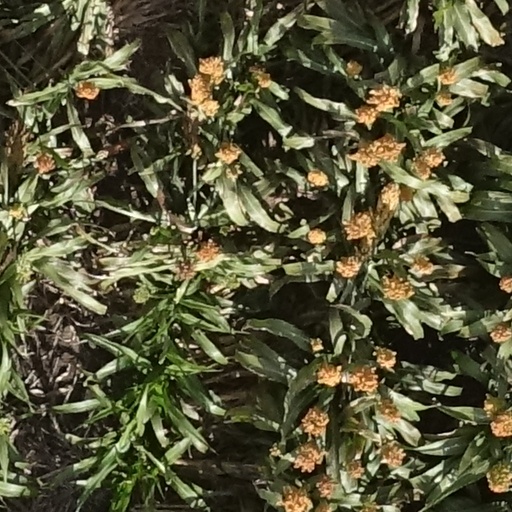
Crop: sorghum